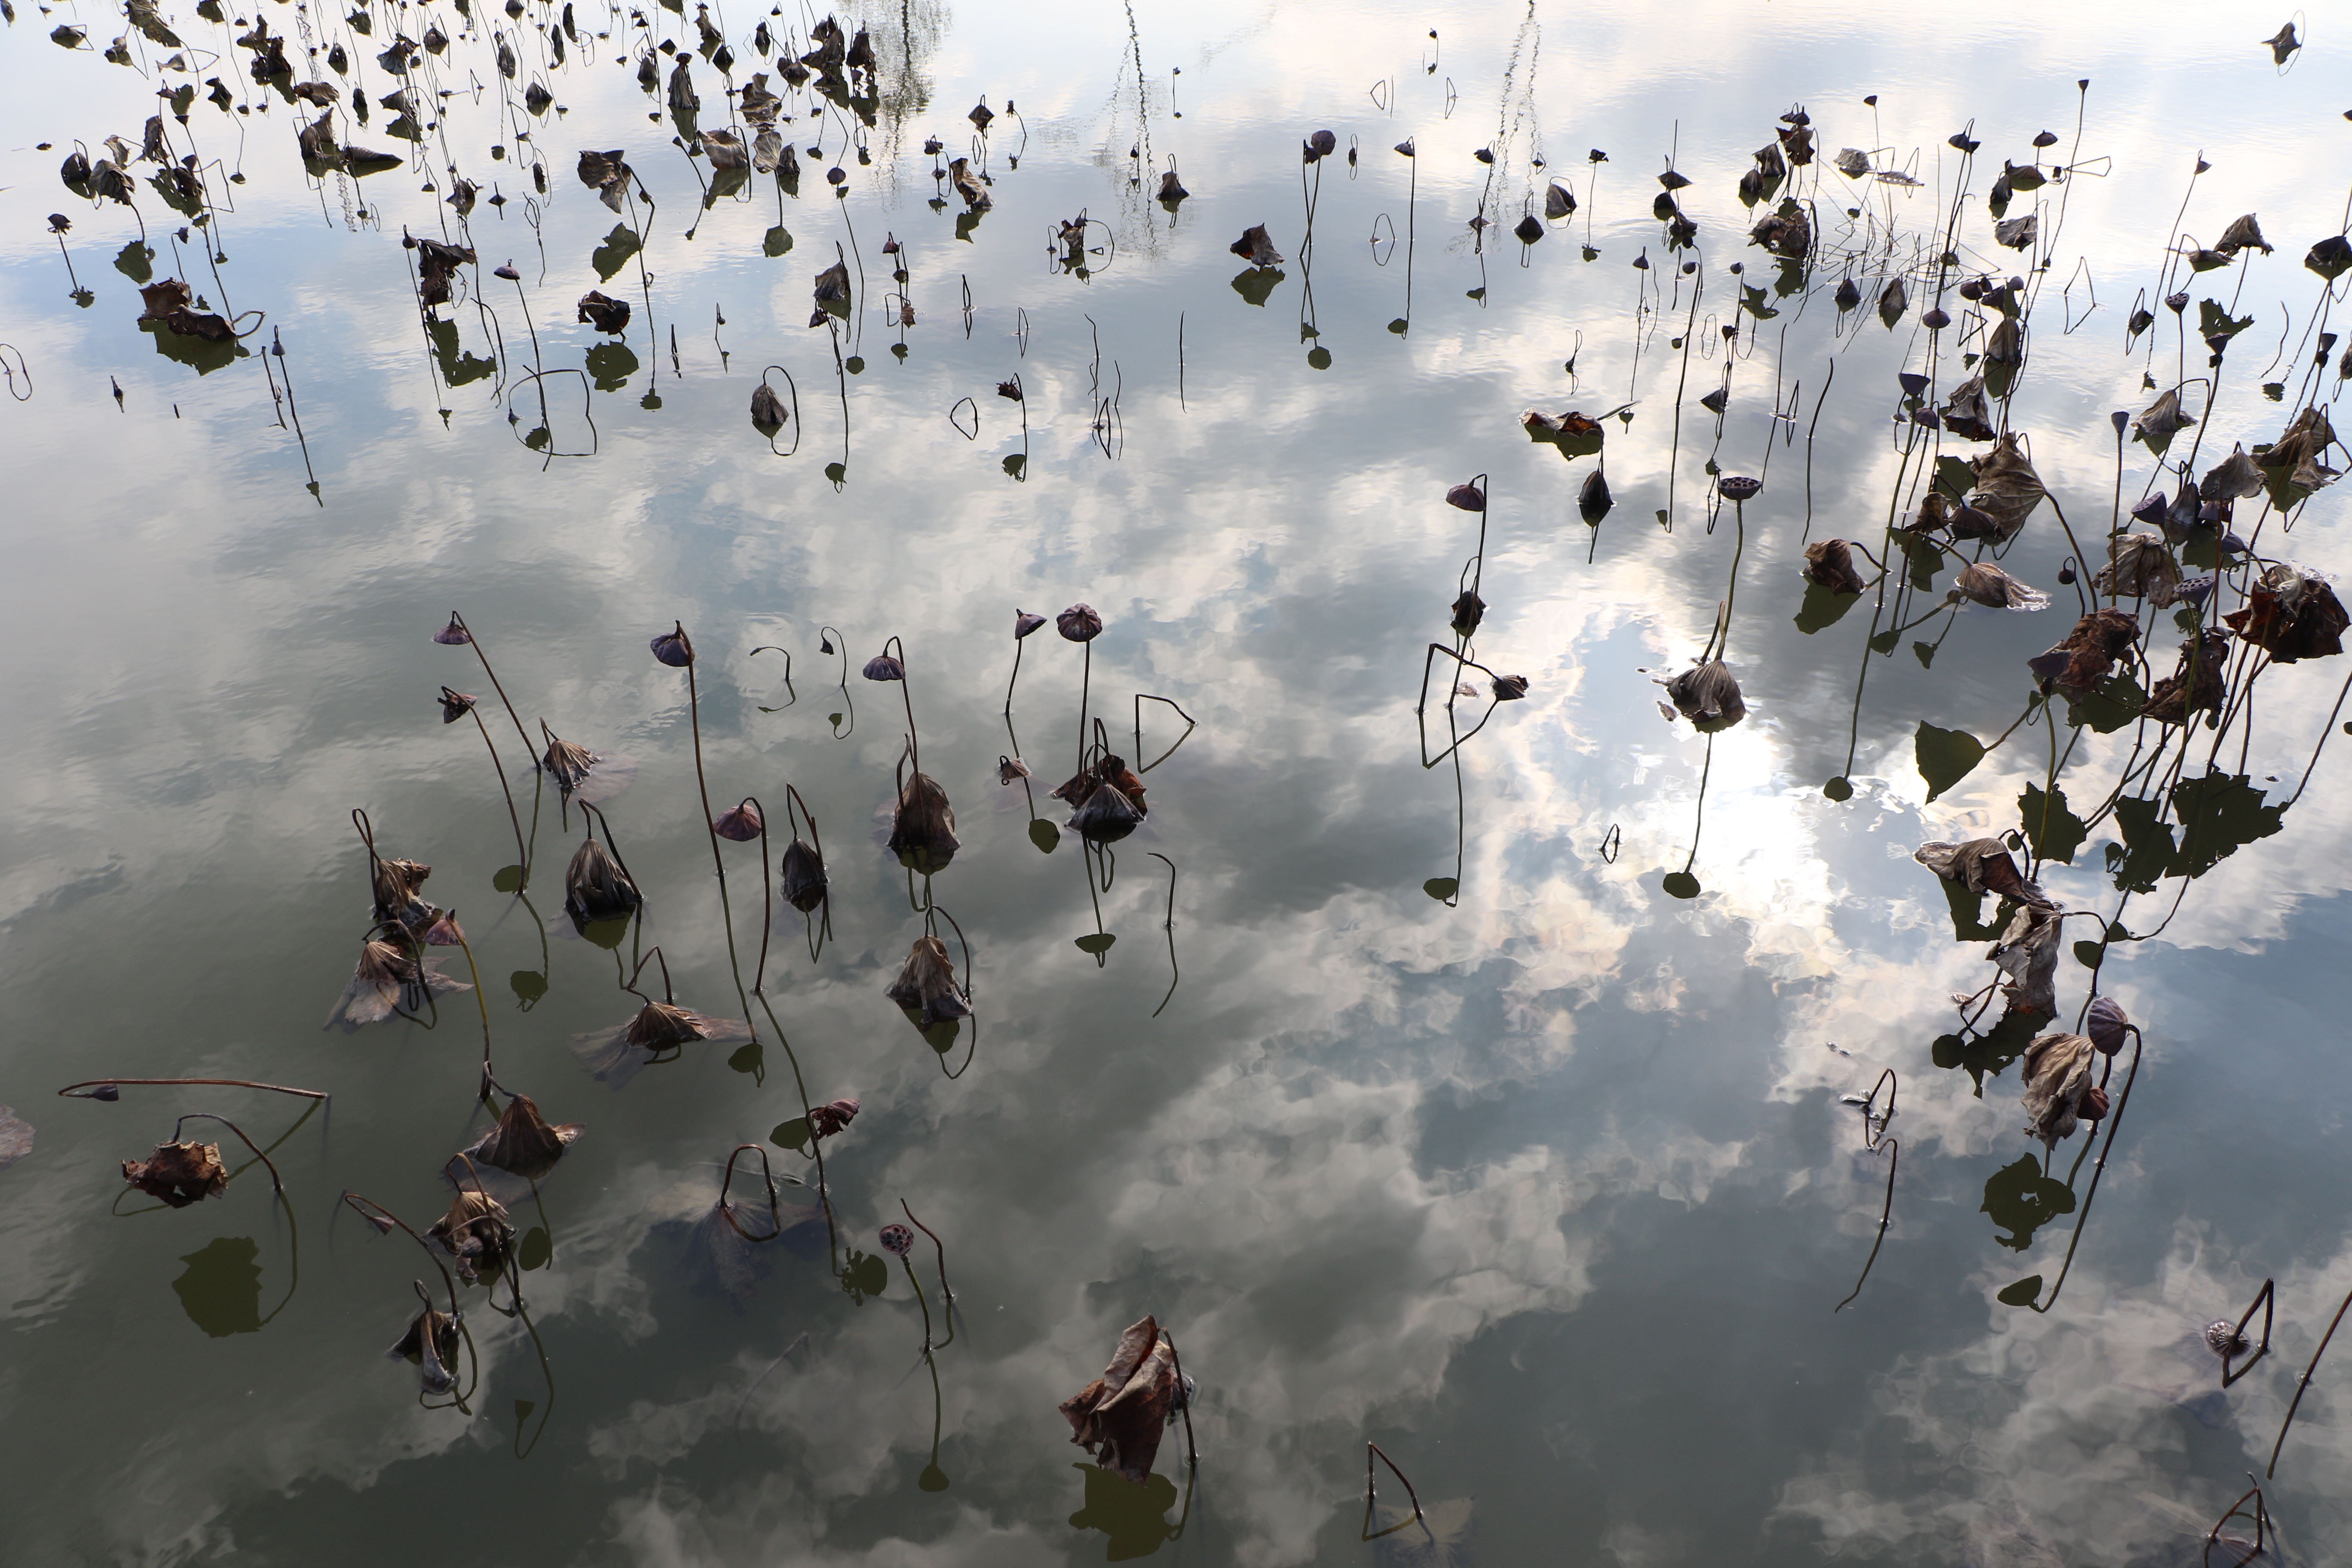
landscape, nature, snow, winter, sky, morning, flower, lake, river, flock, reflection, weather, lake plant, atmospheric phenomenon, atmosphere of earth